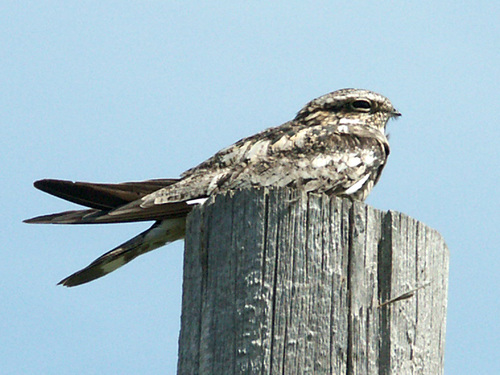
a grey and white bird sits on top of a pole.
the bird has thick inner and out rectrices and is composed of brown and white body feathers.
this is a black and white spotted bird with a small beak.
a small long bird with a black, white, and gray feathers.
thhis gray bird has long outer rectrices and a tiny pointed beak.
this odd-looking bird has a rather flat head and a tiny beak.
the bill of the bird is extremely short, however it is black and pointed.
this bird is small, black and white, with a very short bill.
this particular bird has a belly that is white and gray and black spots
this is a grey and white speckled bird with a black mask on its face.
Species: Whip Poor Will